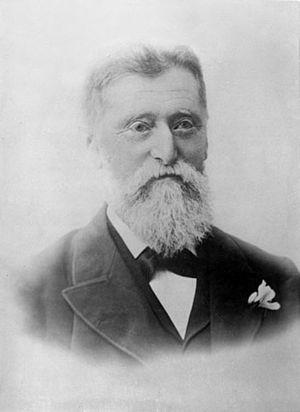
Thomas Kirk est un botaniste britannique, né le 18 janvier 1828 à Coventry dans le Warwickshire et mort le 8 mars 1898 à Wellington en Nouvelle-Zélande.